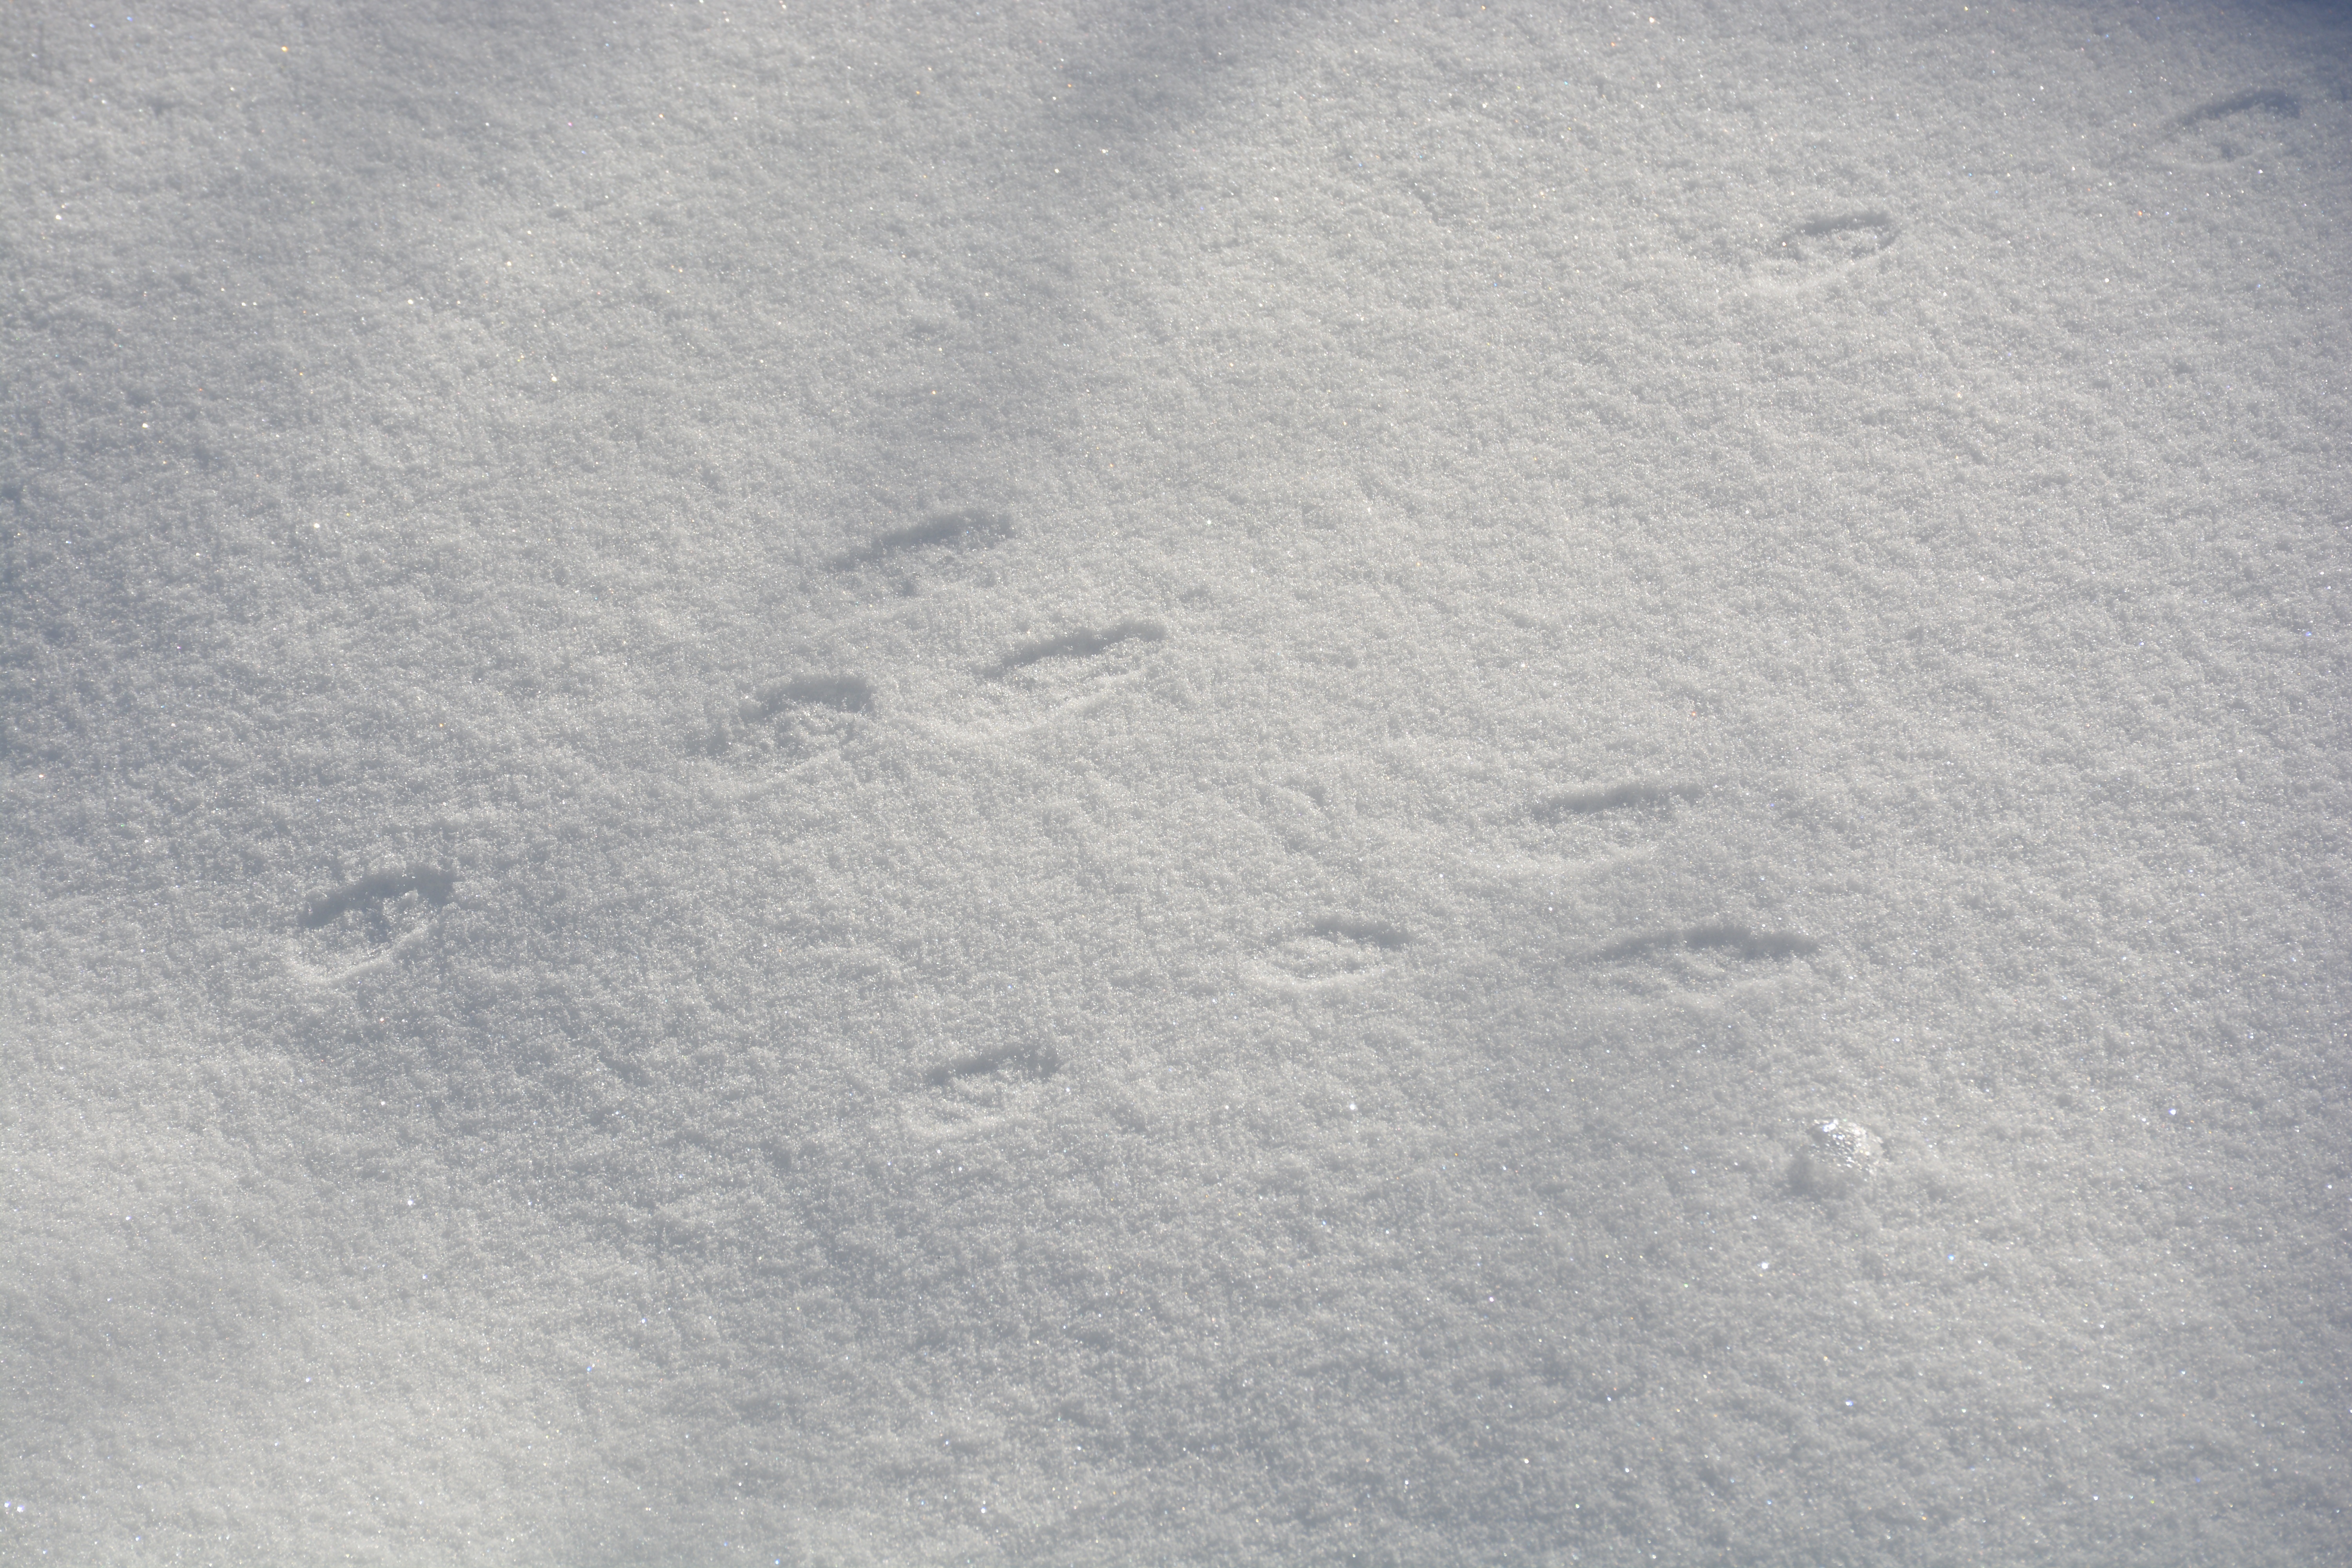
landscape, sand, snow, cold, winter, track, white, texture, floor, footprint, frost, animal, weather, blue, material, rabbit, snowflake, textile, outdoors, bunny, freezing, plaster, flooring